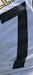
Number: 7